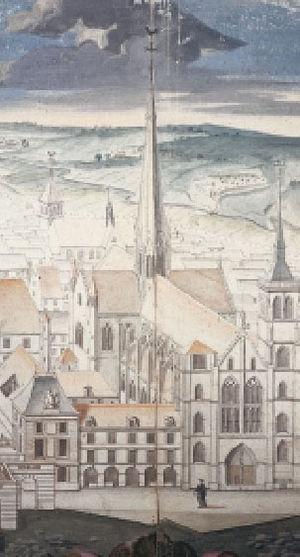
Sainte-Chapelle du palais des ducs de Bourgogne (détail d'une vue du palais en 1688). Paris, bibliothèque de la Sorbonne.
Cet article recense les lieux de culte des différentes religions sur la commune de Dijon, dans le département français de la Côte-d'Or.
La Sainte-Chapelle de Dijon a été la chapelle particulière des ducs de Bourgogne, et le siège de l'ordre de la Toison d'or jusqu'à la mort de Charles le Téméraire et au déplacement de l'Ordre au palais de Coudenberg à Bruxelles.
Les saintes chapelles royales et princières comprennent, outre celle de Paris, dix chapelles construites en France sur son modèle entre le XIIIᵉ et le milieu du XVIᵉ siècle. Elles ont été fondées soit par un roi, soit par des princes de sang royal qui souhaitaient s'inscrire dans la lignée de saint Louis et rehausser le prestige de leur résidence.